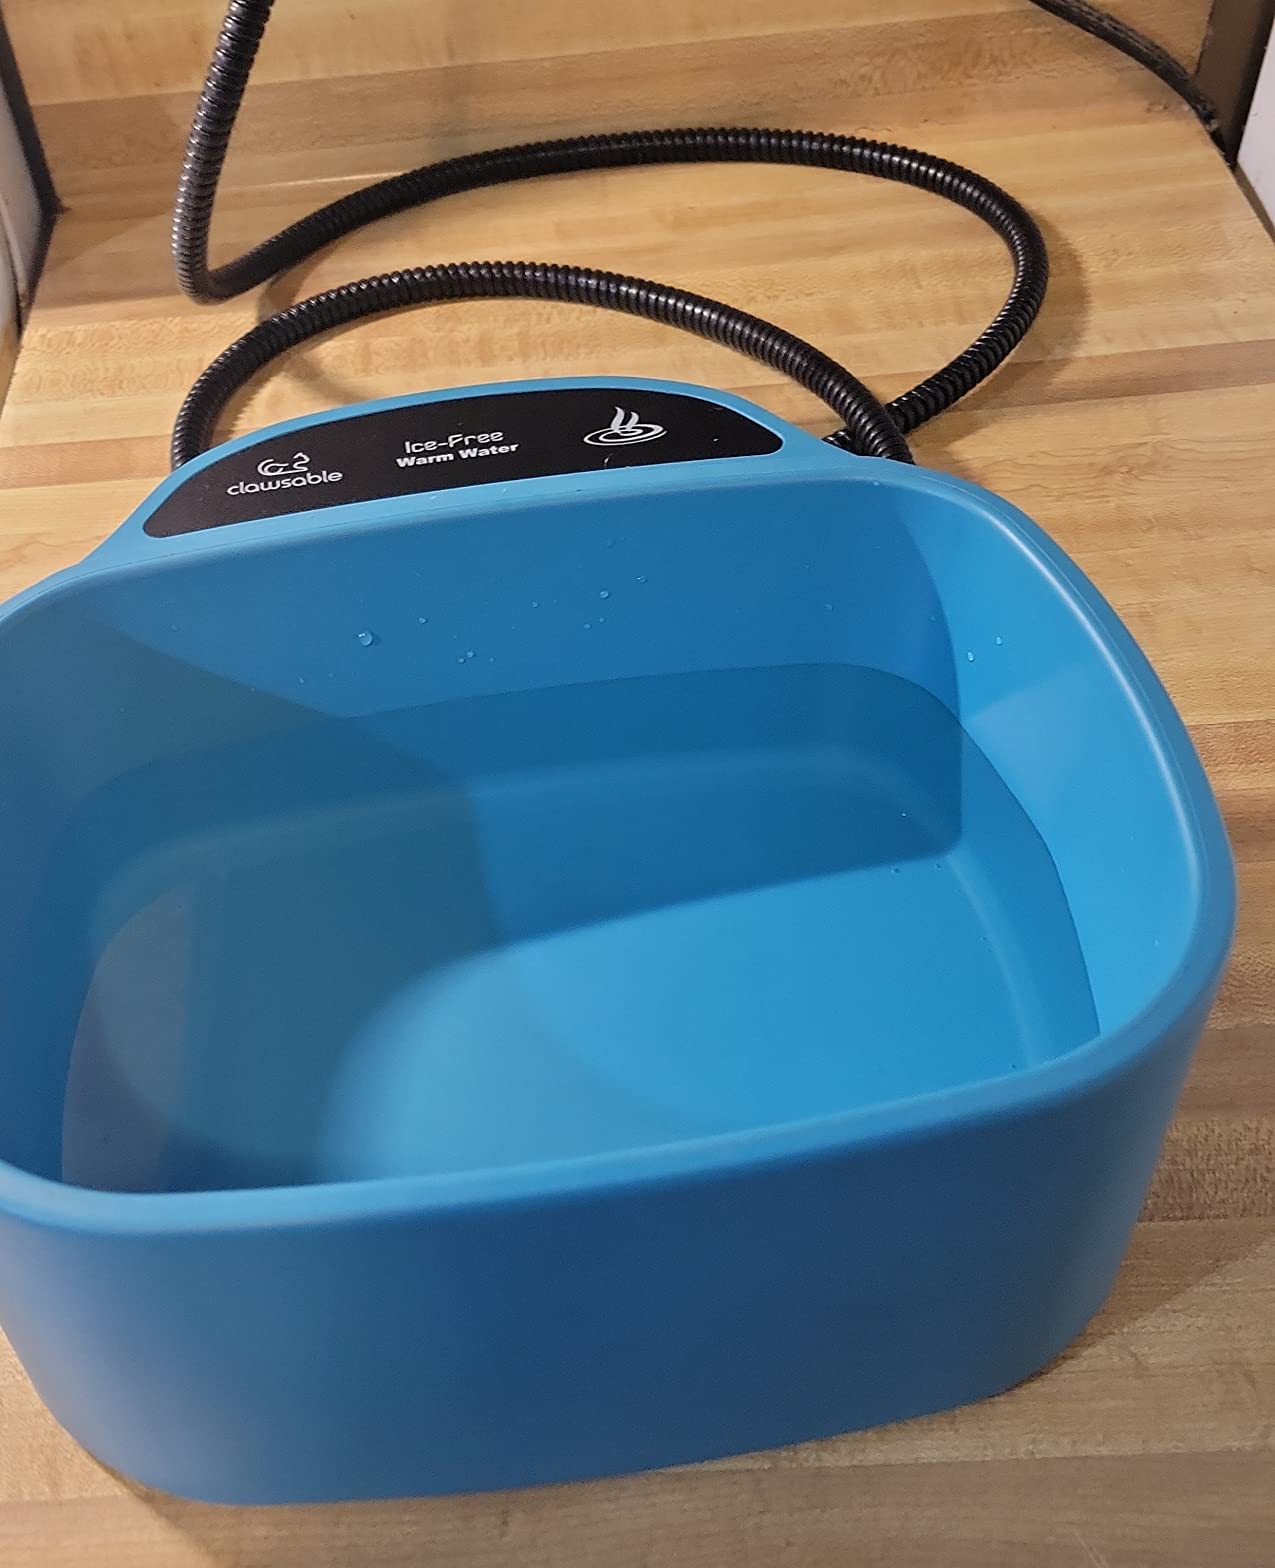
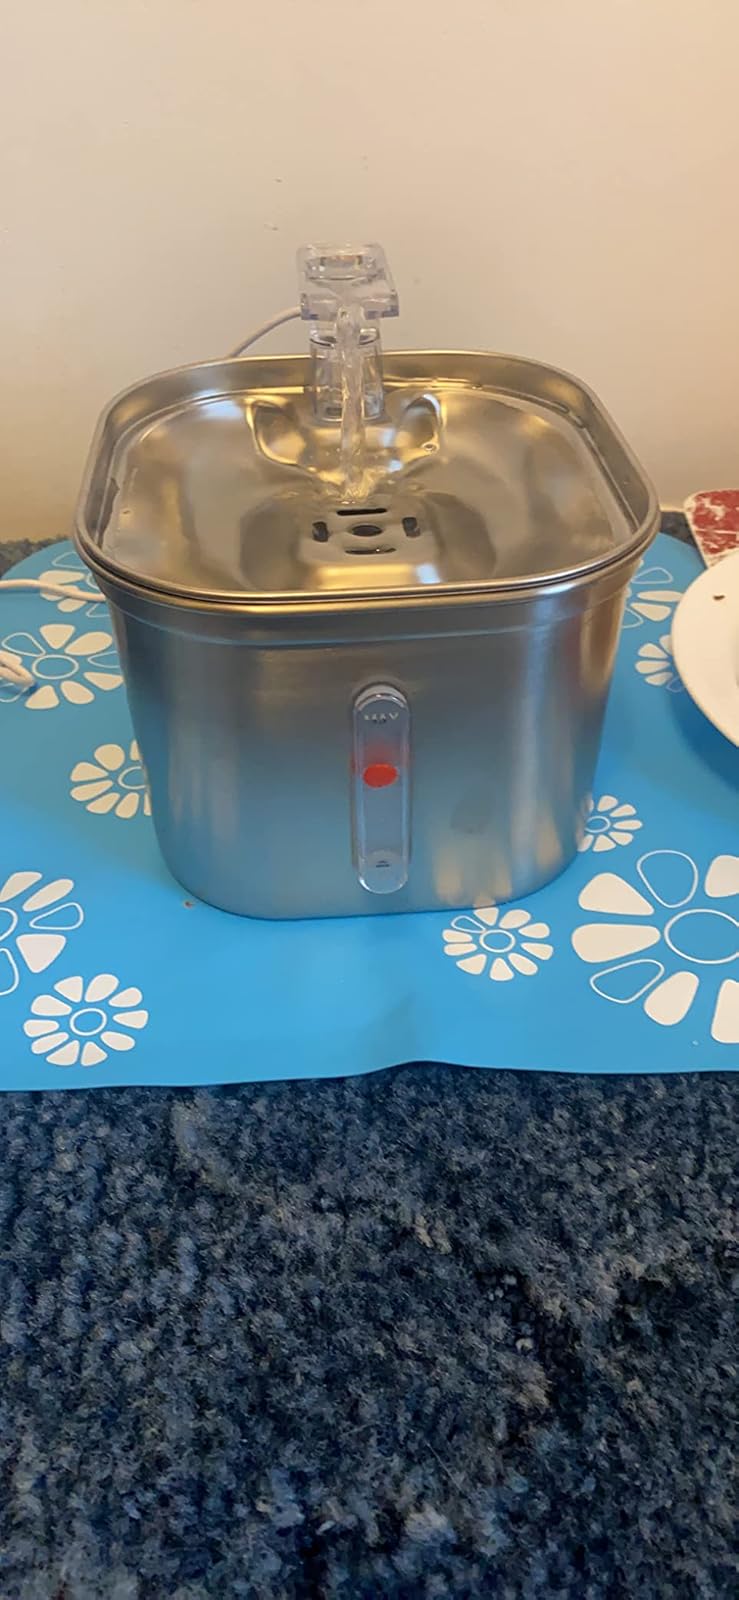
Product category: items_bowl
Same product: no